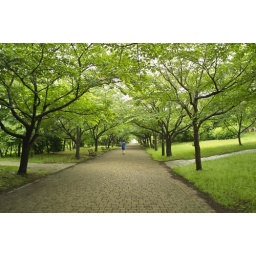
the road in the green